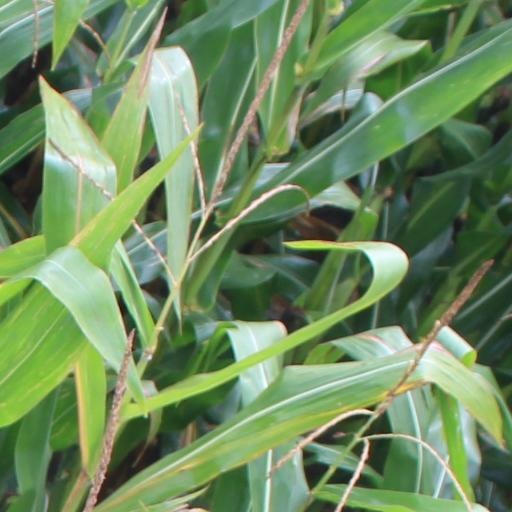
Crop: maize; corn